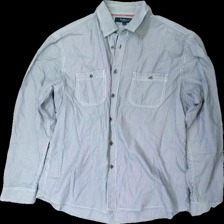
View: front
Type: Shirt
Category: Men
Brand: Not in the list
Brand text on label: redwood
Colors: Black, White
Material: 100% cotton
Pattern: Striped
Cut: Regular
Size: L
Season: All
Damage location: bottom left
Damage 2 location: bottom center
Damage 3 location: bottom right
Price range: 50-100
Recommended usage: Reuse
Description: randig skjorta